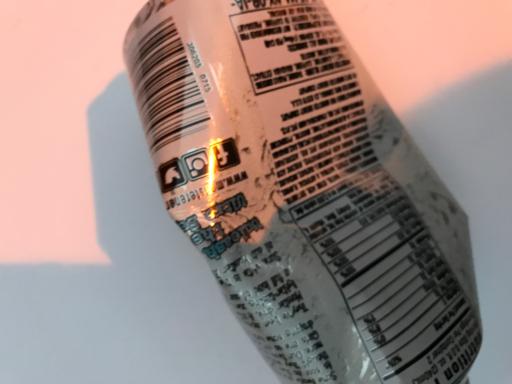
Waste category: metal